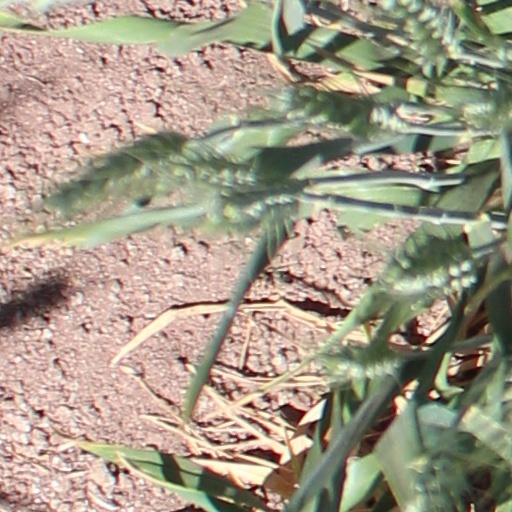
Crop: wheat